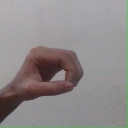
अक्षर: औ